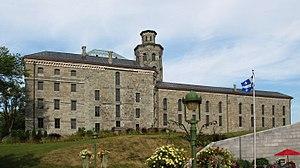
Musée national des beaux-arts du Québec, Pavillon Charles-Baillairgé, Québec.
Le Musée national des beaux-arts du Québec est situé sur la Grande Allée Ouest en bordure du parc des Champs-de-Bataille à Québec. Il a pour mission « de faire connaître, de promouvoir et de conserver l'art québécois de toutes les périodes, de l'art ancien à l'art actuel, et d'assurer une présence de l'art international par des acquisitions, des expositions et d'autres activités d'animation ».